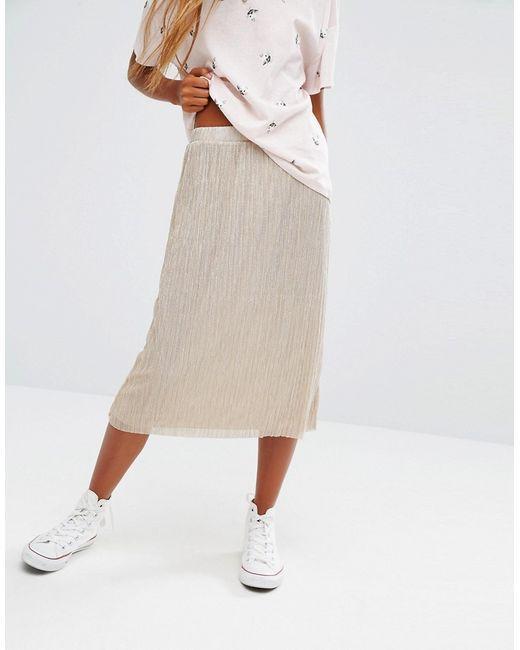
Stilvoller Partywear-Hellfarbrock für Damen